Moonlight Madness (video game)

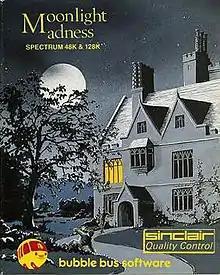

Moonlight Madness is a platform game for the ZX Spectrum home computer, published in 1986 by Bubble Bus Software. The player controls a boy scout attempting to unlock a safe within a mansion to obtain pills for the mansion's owner, a mad scientist, who has collapsed. This requires the player to traverse the mansion's rooms while avoiding hazards such as dangerous house servants and fatal falls.